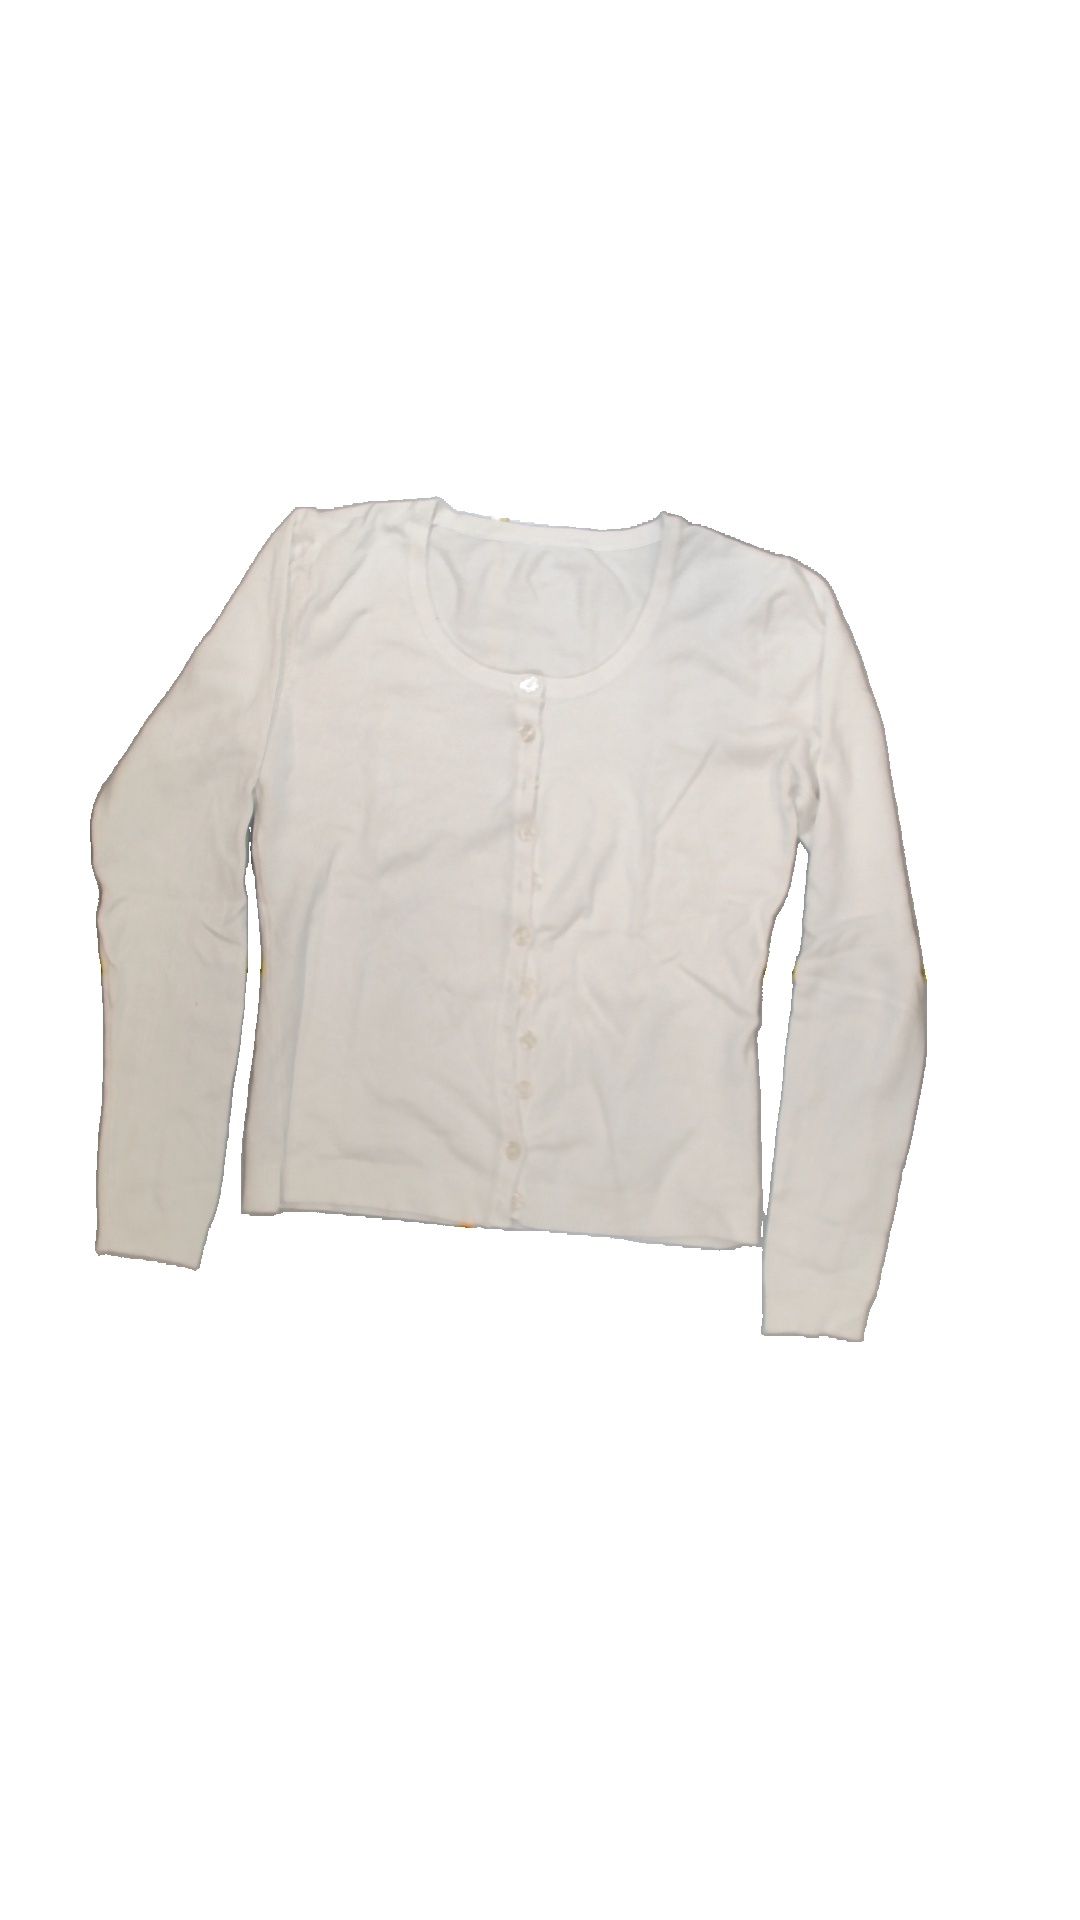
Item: Cardigan (Ladies)
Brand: Not Applicable
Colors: White
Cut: Regular
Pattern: Plain
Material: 100%viscose
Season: All
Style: No trend
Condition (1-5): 3
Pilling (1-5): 4
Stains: Yes
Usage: Export
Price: <50